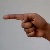
The image shows a hand gesture representing the letter 'G' in Indian Sign Language.